Volugrafo

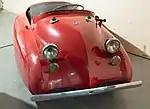
Bimbo 46

Belmondo developed the vehicle called "Volugrafo Bimbo 46", in November 1945 and produced from spring 1946. Production ended in 1948 after about 60 were made. The vehicle had a tubular frame and a narrow track of only 78 cm. The fully encased front wheels were guided on double wishbones of equal length, and steering from the large steering wheel positioned slightly left of the centre was transmitted by a chain. The open, doorless body contained a bench on which two people could sit next to each other in an emergency. The vehicle was 2.4 meters long and 90 centimeters high. There was a thin fabric top without side panels as weather protection. It was powered by an air-cooled single-cylinder 125cc engine of 5 HP (3.7 kW) driving the left rear wheel. There was also a sports version equipped with a second drive set on the right rear wheel.